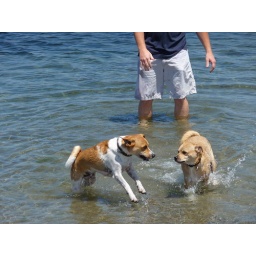
Dog beach - frolicking in the water